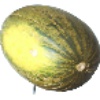
Label: Melon Piel de Sapo 1